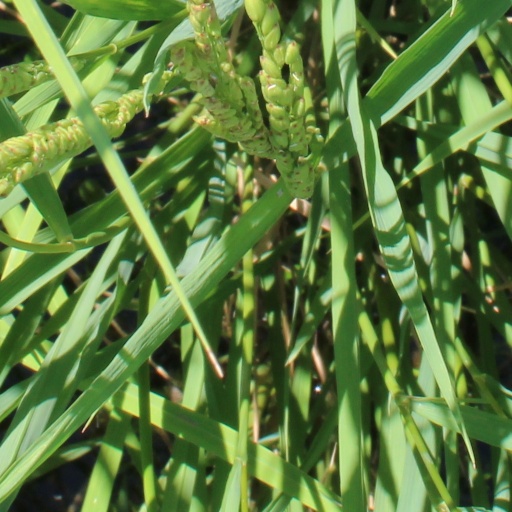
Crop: rice